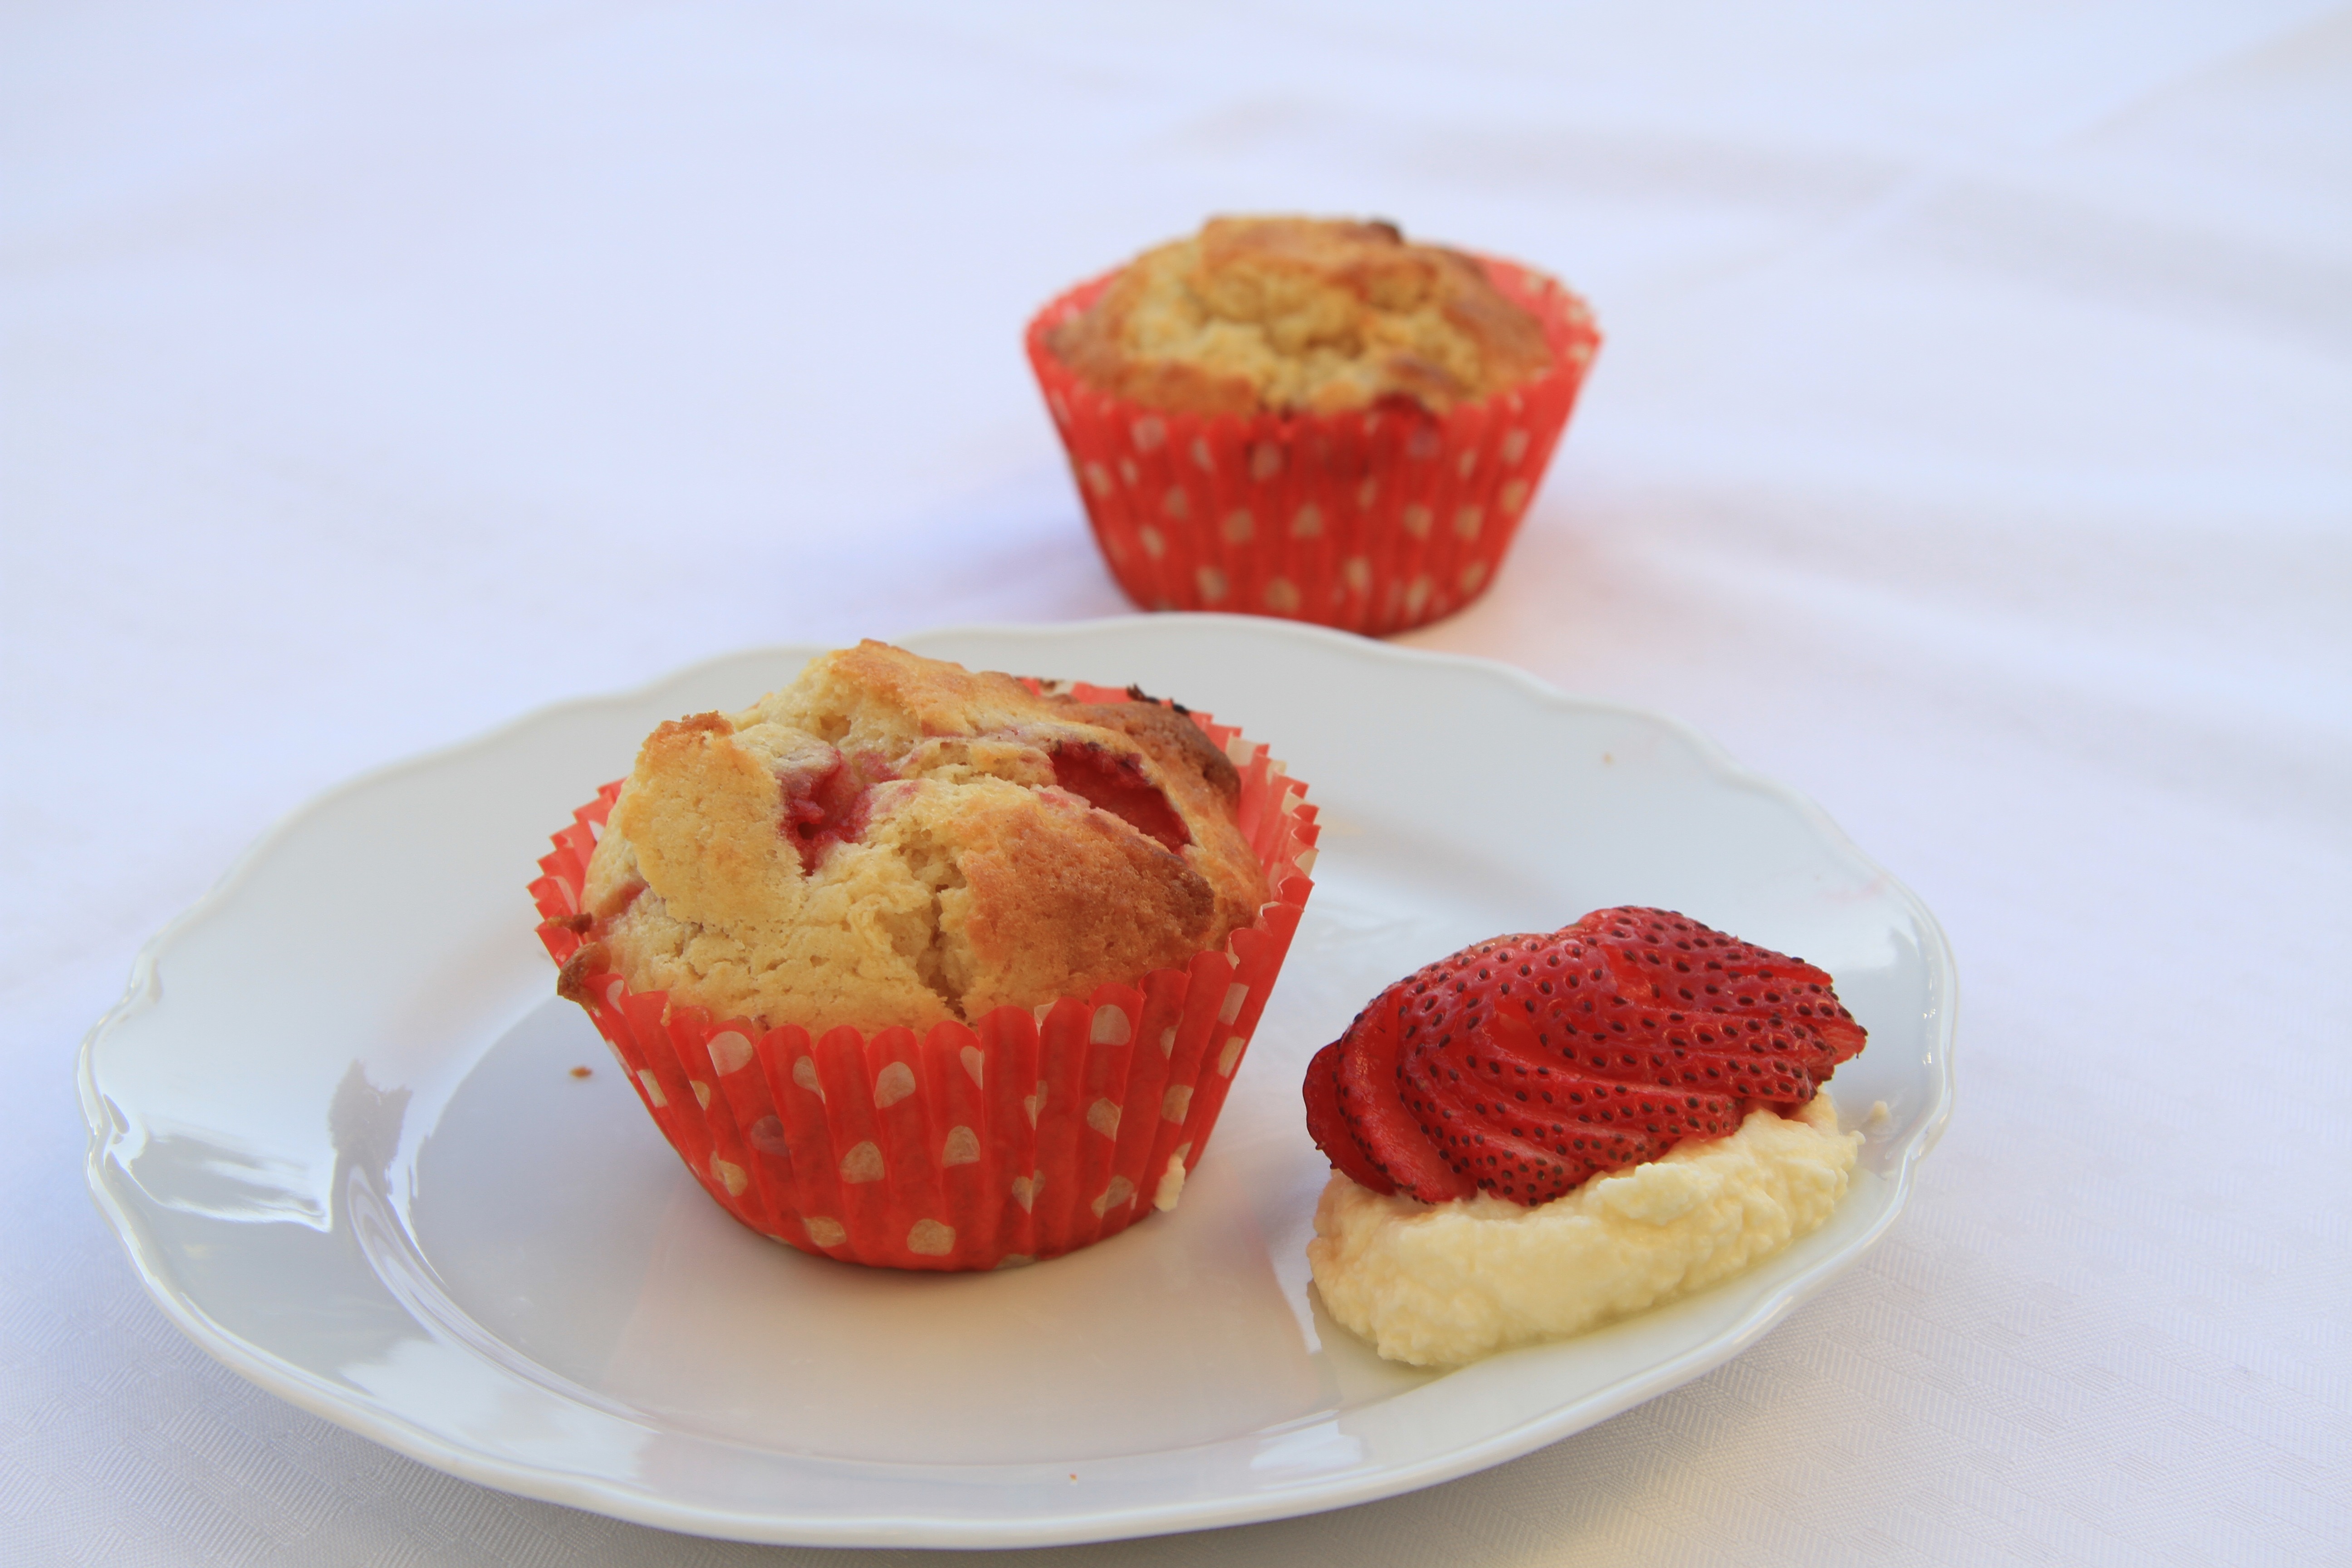
plant, raspberry, fruit, berry, sweet, dish, food, red, produce, breakfast, cupcake, dessert, strawberry, muffin, strawberries, desserts, baked goods